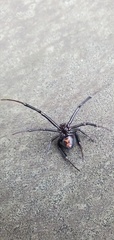
Species: Lactrodectus_hesperus